George Jones

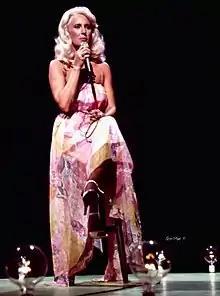
Tammy Wynette in 1971

They began touring together, and Jones bought out his contract with Musicor so that he could record with Wynette and her producer Billy Sherrill on Epic Records after she had split with longtime producer Pappy Daily. In the early 1970s, Jones and Wynette became known as "Mr. & Mrs. Country Music" and scored several big hits, including "We're Gonna Hold On", "Let's Build A World Together", "Golden Ring" and "Near You". When asked about recording Jones and Wynette, Sherill told Dan Daley in 2002, "We started out trying to record the vocals together, but George drove Tammy crazy with his phrasing. He never, ever did it the same way twice. He could make a five-syllable word out of 'church.' Finally, Tammy said, 'Record George and let me listen to it, and then do my vocal after we get his on tape.' "